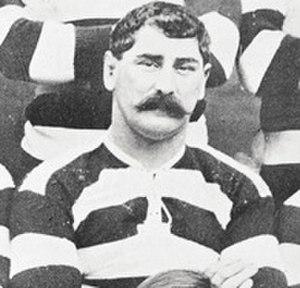
William "Bill" Cunningham, né le 8 juillet 1874 à Rangiaohia et décédé le 3 septembre 1927 à Auckland, est un joueur de rugby à XV qui a joué avec l'équipe de Nouvelle-Zélande. Il évolue au poste de deuxième ligne.